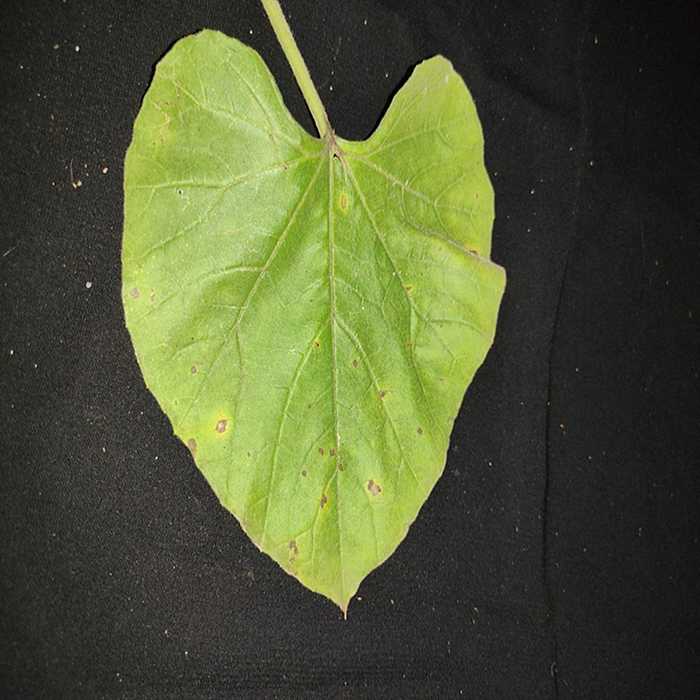
Plant: Bottle gourd
Label: Anthracnose